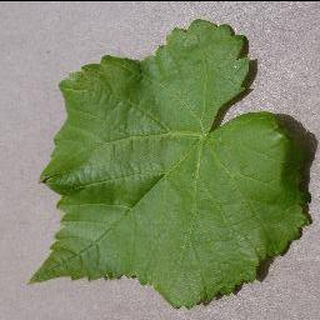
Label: healthy_grape